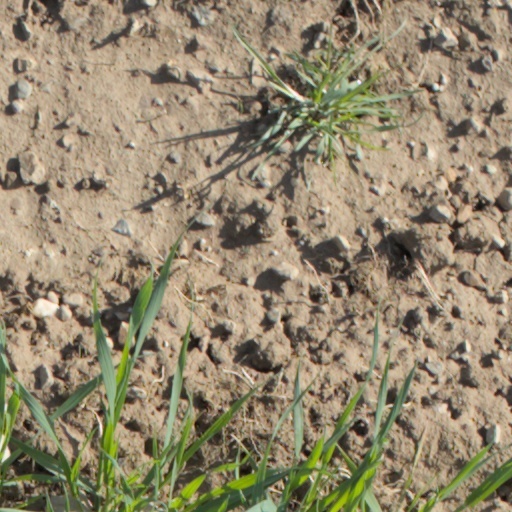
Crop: wheat